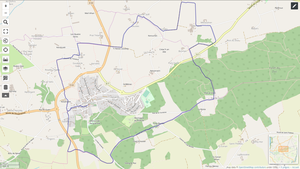
Parcours de la grande troménie de Locronan. Randonnée du 16 juillet 2019.Carte interactive.
La troménie de Locronan désigne deux cérémonies religieuses consistant en une procession circulaire et ayant lieu à intervalles réguliers à Locronan, dans le département du Finistère en France.